No. 11 Group RAF

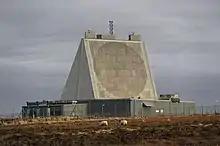
The Solid State Phased Array Radar System at RAF Fylingdales in North Yorkshire, part of the UK/US Ballistic Missile Early Warning System.

On 11 July 2018, Air Chief Marshal Sir Stephen Hillier announced at the Air Power Conference that 11 Group would reform as a "multi-domain operations group", to ensure the RAF thinks and acts in a networked way and combining air, space and cyber-warfare elements to create an integrated force. No increase in the number of senior officers or staff at headquarters was proposed as part of the reformation. The group reformed at a ceremony at RAF High Wycombe in Buckinghamshire on 1 November 2018, when Air Vice-Marshal Ian Duguid took command.